Itchen College

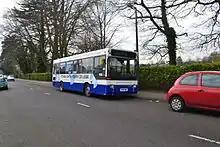
One of the college buses.

Full-time students study a wide range of courses including vocational, GCSEs, BTECs, and A Levels. A large number of subjects are supported by the college's Academy of Sport, High Performance Academy (for gifted and talented students), and the recently launched Creative Arts Academy, which offers specialised training and extra opportunities for students to further their skills through extra-curricular classes and trips. The college also offers a range of Adult Education courses.